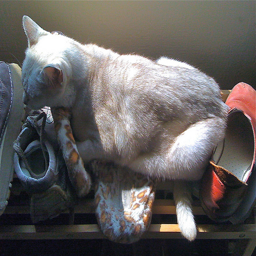
A fawn colored cat laying on several pairs of shoes.
A cat lays across shoes on a rack.
A cat sleeping on pairs of shoes and slippers.
A small cat is laying on a shoe rack.
The cat is laying on the house slippers.